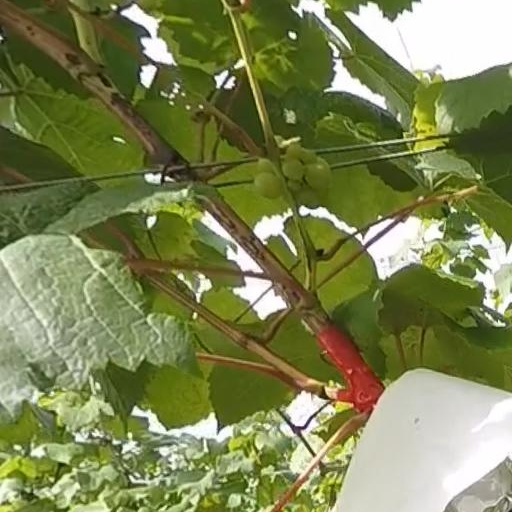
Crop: grape